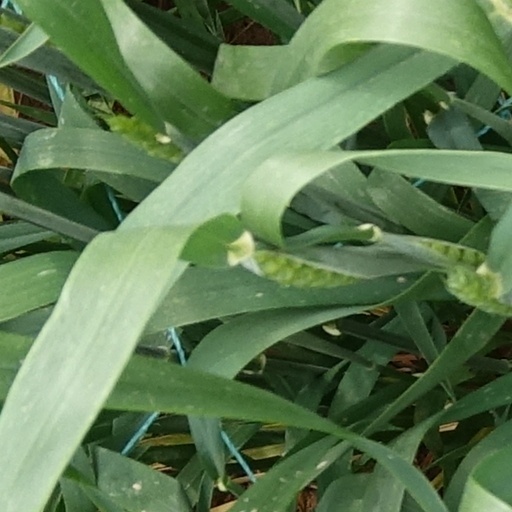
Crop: wheat